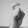
ASL letter: X